L'Amfiparnaso

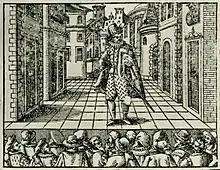
Woodcut of an actor delivering the prologue of "L'Amfiparnaso", Venice 1597

L'Amfiparnaso is a madrigal comedy by composer Orazio Vecchi. It was published in Venice in 1597.